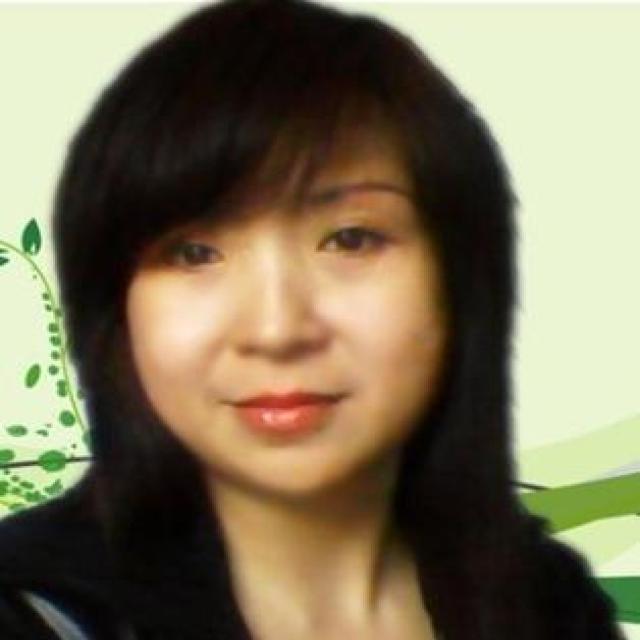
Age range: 45-64